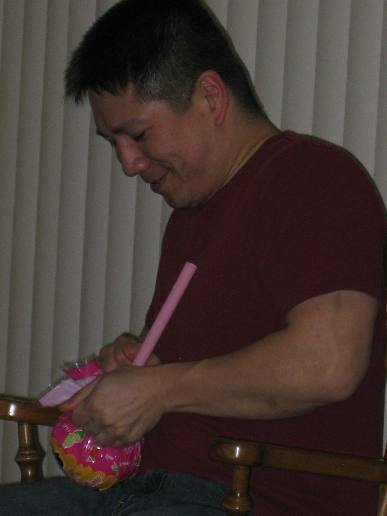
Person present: Yes